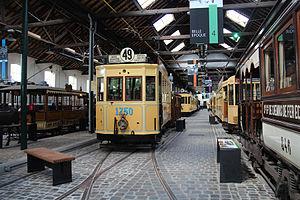
Photo prise au Musée le 03.05.2014.
Le musée du transport urbain bruxellois ou musée du tram est installé dans le dépôt classé de Woluwe-Saint-Pierre le long de l’avenue de Tervueren à Bruxelles.